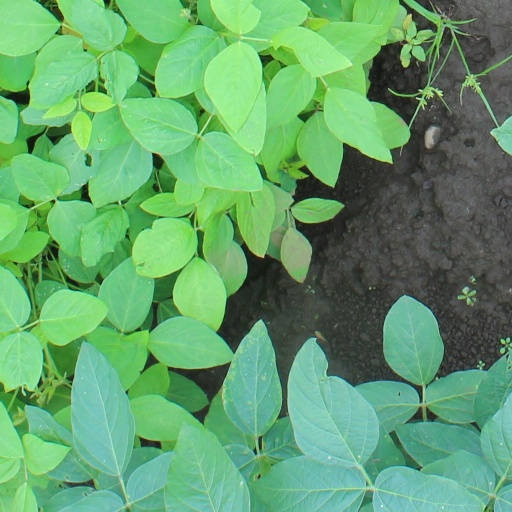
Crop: soybean